Birgitta Jónsdóttir

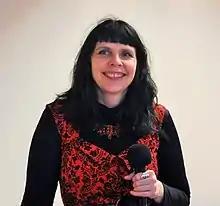

In the 2013 Icelandic parliamentary election, Birgitta was elected as a Member of the Althing for Southwest Constituency, this time representing the Pirate Party. She continued as both an observer on the Foreign Affairs Committee and as a member of the EU-Iceland joint Parliamentary Committee, but also became a member of the Icelandic delegation to the Inter-Parliamentary Union (IPU) and of the Constitutional and Supervisory Committee, where she was also appointed as the 2nd Deputy Chairman.